Carl Koppelman

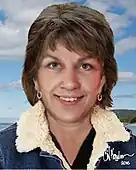

On 11 March 1989, 14-year-old Aundria Bowman, born Alexis Miranda Badger, disappeared from her adoptive family's home in Holland, Michigan, after accusing her adoptive father Dennis Bowman of molesting her. She was reported as missing by Dennis Bowman, who claimed she had run away. In 2009, Koppelman became aware of the case of Racine County Jane Doe, latter identified as Peggy Lynn Johnson. Koppelman began to research the case, including looking through news articles and dedicated social media pages, as well as missing persons database. While looking through missing person listings on NamUs, Koppelman identified Aundria Bowman as a strong candidate for being Racine County Jane Doe. The theory was that Aundria had run away and been murdered years later, in 1999. Koppelman began to investigate Aundria's disappearance online, eventually coming across a Classmates.com page for Aundria that was still actively being maintained. Koppelman reached out to the owner of the page, who revealed herself to be Aundria's biological mother, Cathy Terkanian. Terkanian first heard of her daughter's disappearance in 2010, when she was asked to provide a DNA sample to compare to the Racine County Jane Doe (later identified as Peggy Johnson). Koppelman and Terkanian exchanged lengthy correspondence, forming a friendship as they investigated Aundria's disappearance, even after DNA from Terkanian ruled out Aundria as Racine County Jane Doe. Dennis Bowman, Aundria's adoptive father, emerged as the most viable suspect in her disappearance. Dennis Bowman had a preexisting criminal history, including sexual assault, at the time of Aundria's disappearance. Koppelman and Terkanian made four trips to Michigan to interview friends of Aundria and pressure law enforcement into investigating. When Dennis Bowman came into the police station to report Terkanian for harassment, police collected his DNA, and linked it to a murder committed in 1980. When Dennis Bowman was convicted of the murder of Kathleen Doyle, he confessed to the murder of his adoptive daughter. Aundria's body was recovered in February 2020 from beneath a concrete slab in Dennis Bowman's backyard. In 2021, Dennis Bowman was convicted of Aundria's murder.